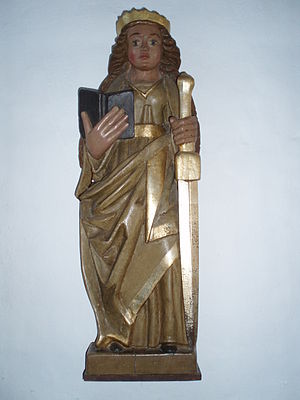
Katharina af Alexandria
Katharina af Alexandria fra omkring 1500 i Jelling Kirke.
Sankt Katharina af Alexandria el. Den hellige martyr Catherina, født ca. 287, død ca. 305 var en kristen helgen og martyr fra Alexandria, som ifølge legenderne var en bemærkelsesværdigt lærd fortolker af kristendommen i den tidlige del af 4. århundrede.